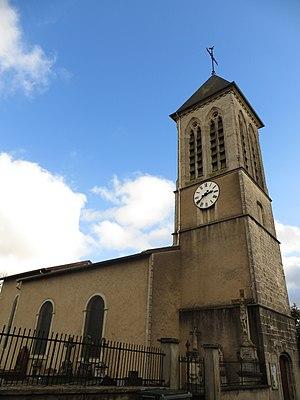
Rosieres Haye eglise
Rosières-en-Haye est une commune française située dans le département de Meurthe-et-Moselle, en région Grand Est.